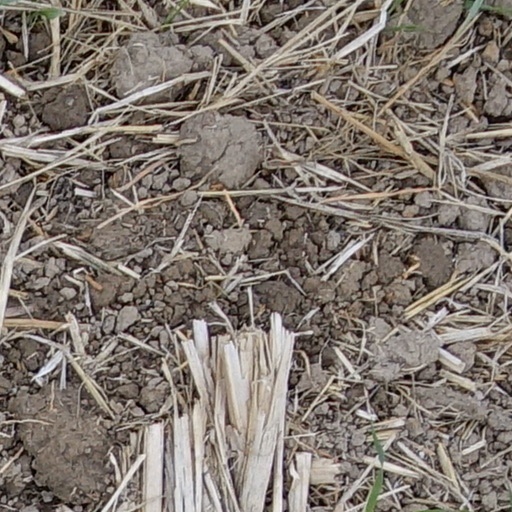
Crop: wheat